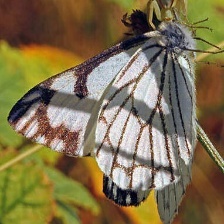
Species: PINE WHITE
Butterfly family (ImageNet category): cabbage_butterfly